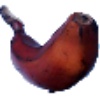
Label: Banana Red 1